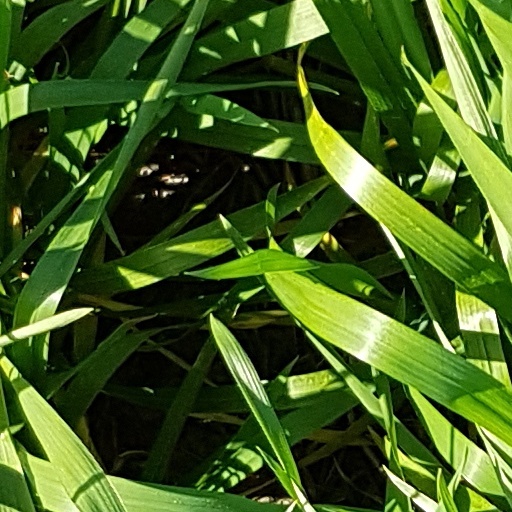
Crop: wheat